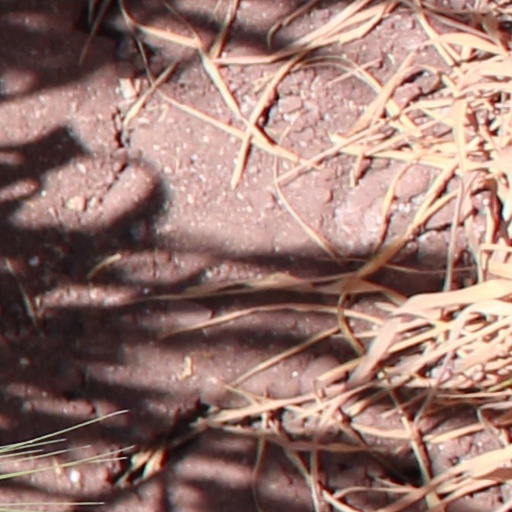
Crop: wheat